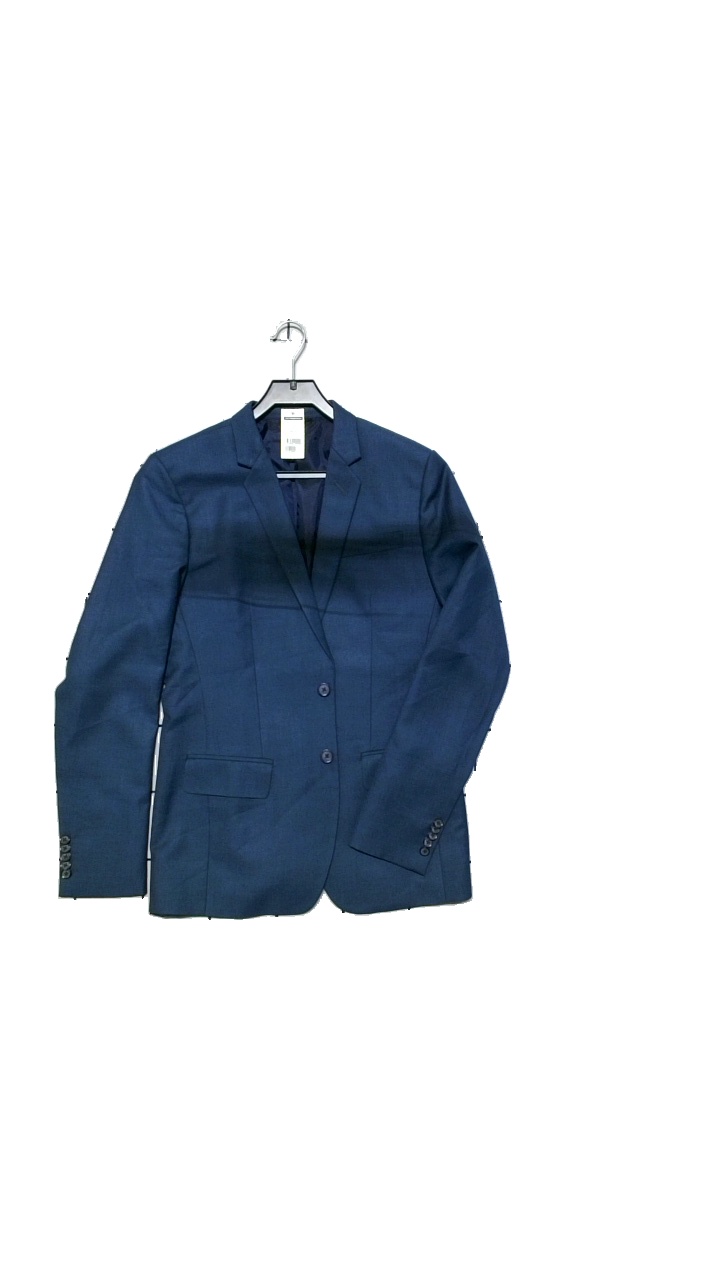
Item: Blazer (Men)
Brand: Missing
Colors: Blue
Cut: Regular
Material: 100% cotton
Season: All
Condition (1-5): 4
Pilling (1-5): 3
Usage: Reuse
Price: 150-250